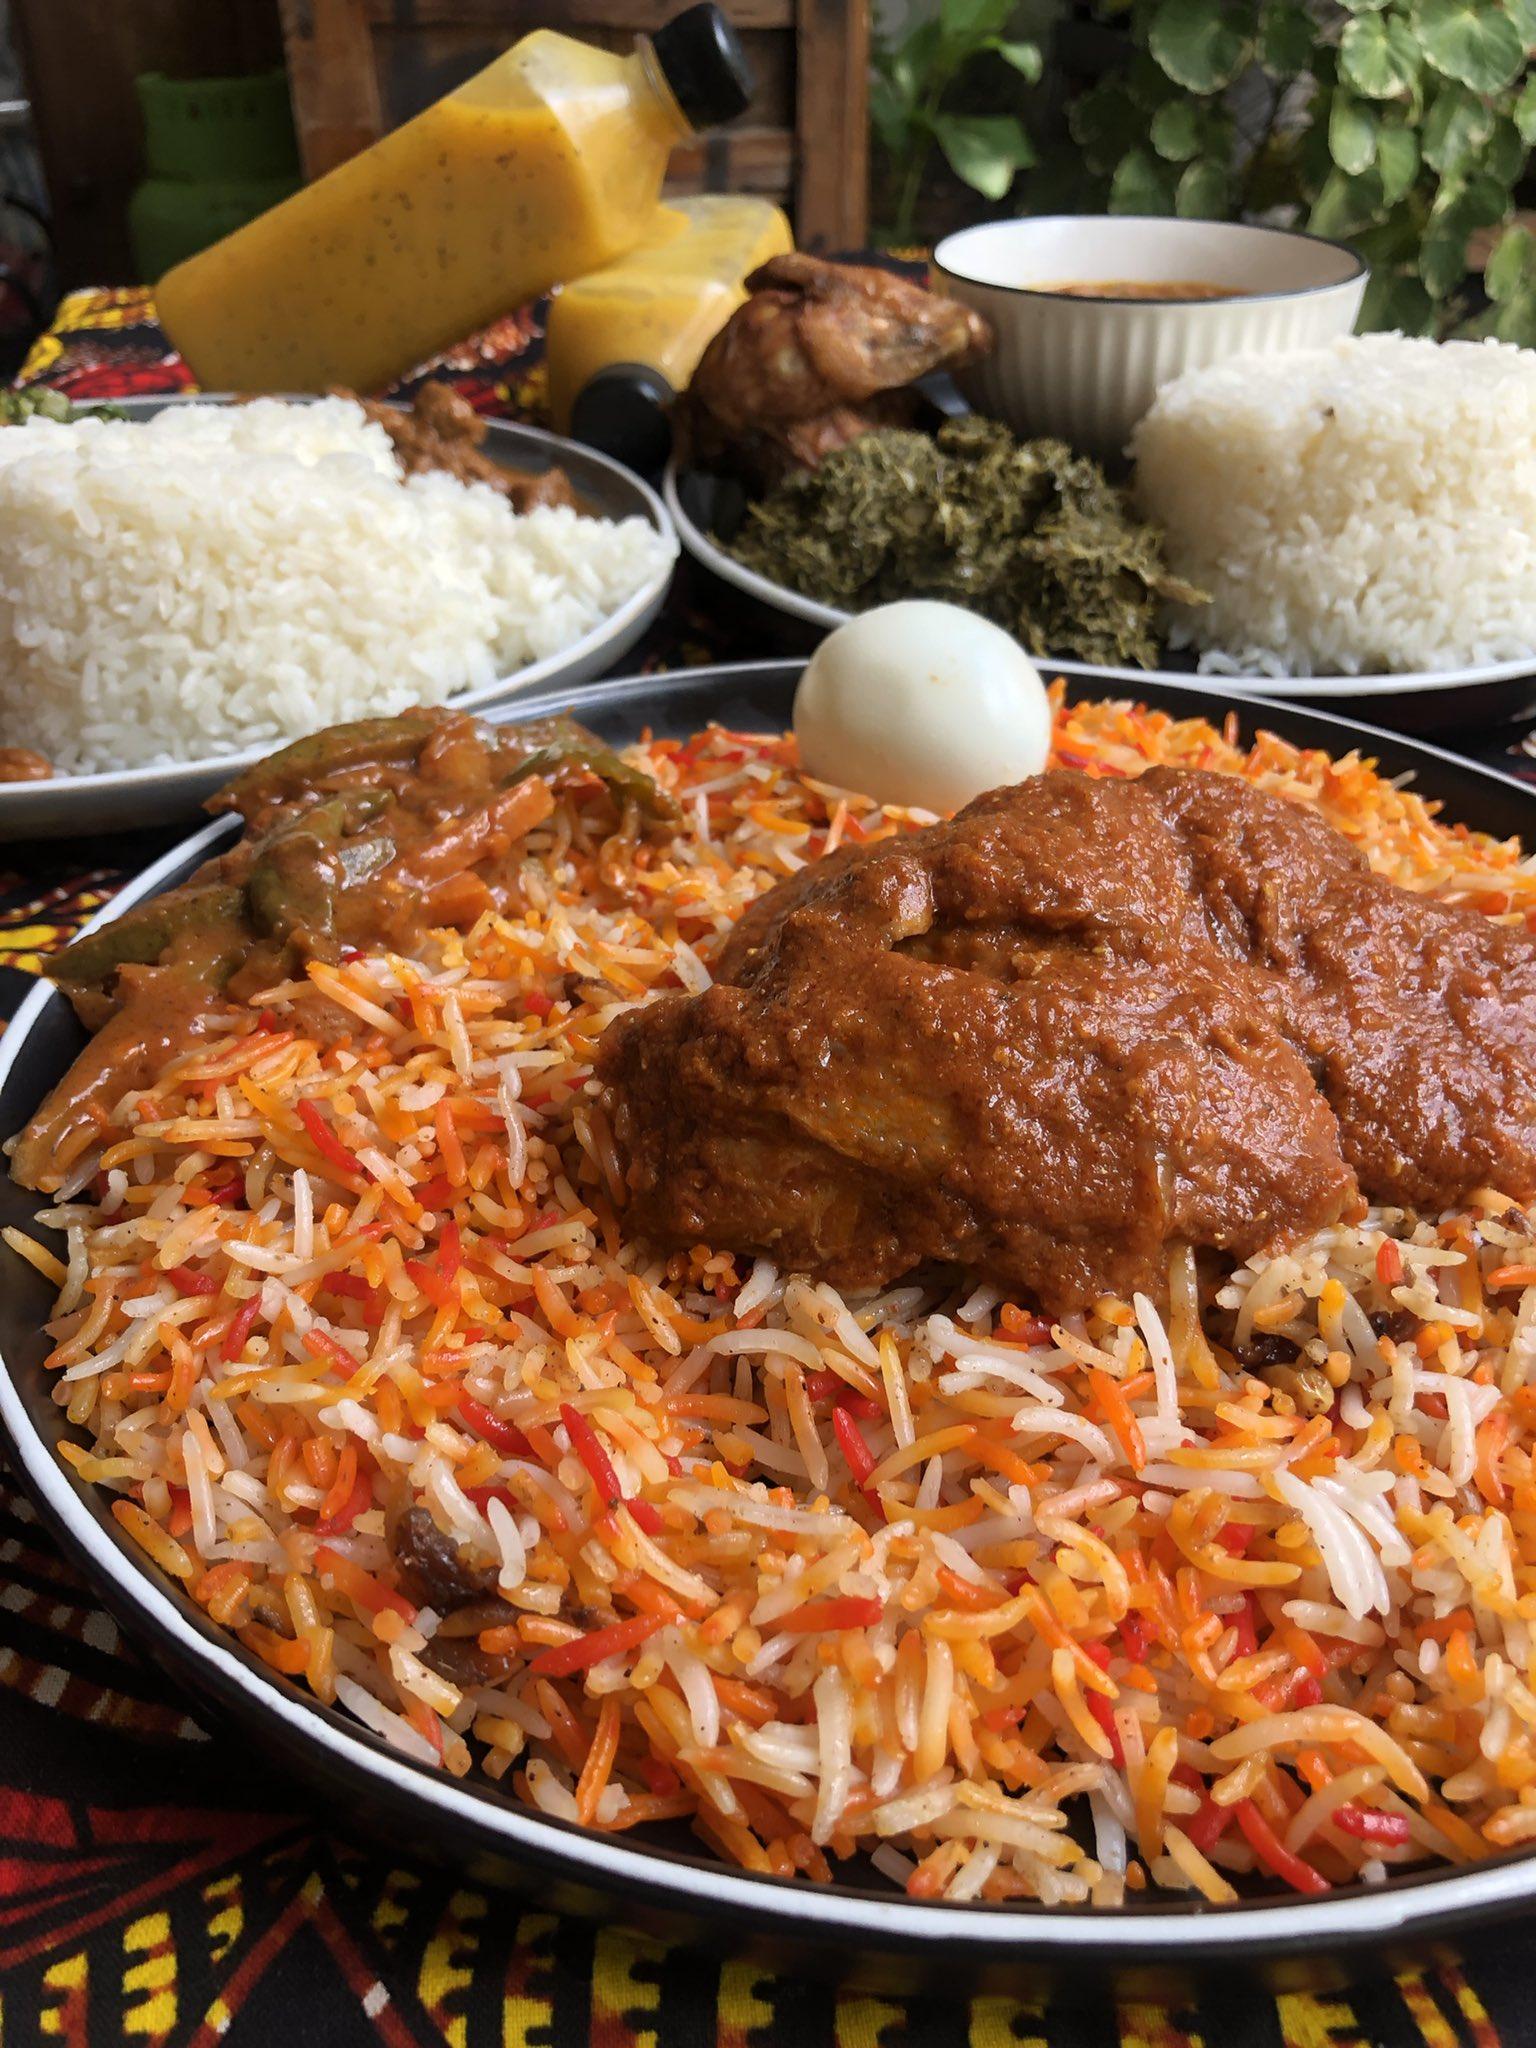
Biriyani ni aina ya chakula kinachoandaliwa pwani haswa wakati wa sherehe vilevile biriyani hupakuliwa kwa sinia na kuliwa na watu zaidi ya mmoja hii imekuwa desturi ya kushiriki chakula hicho.